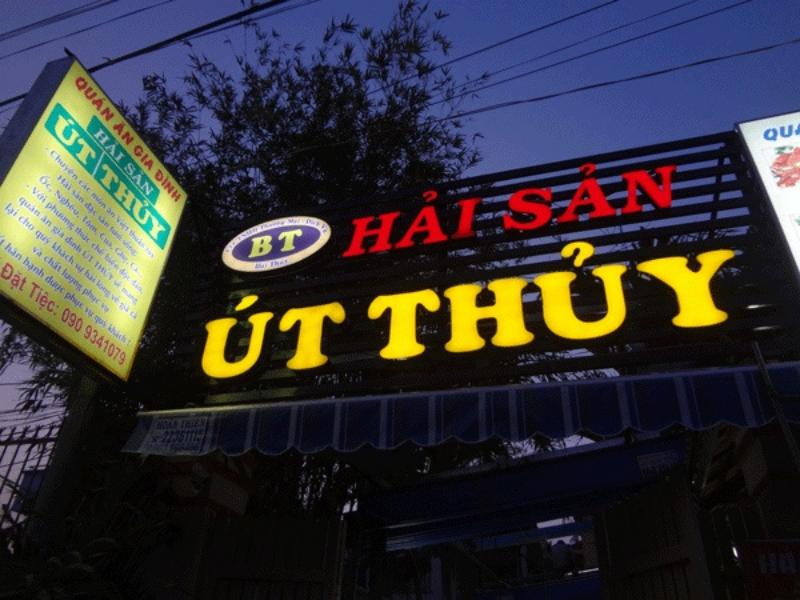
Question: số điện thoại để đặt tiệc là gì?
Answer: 0909341079